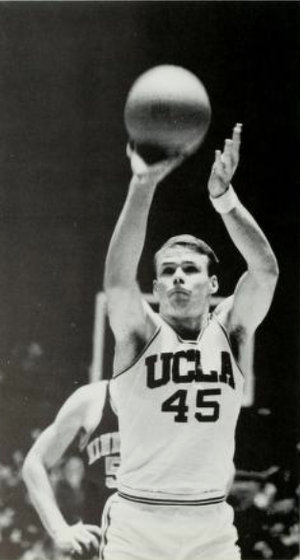
Bill Sweek, né le 9 janvier 1947, en Californie, est un ancien joueur et entraîneur de basket-ball américain.